Red Grange

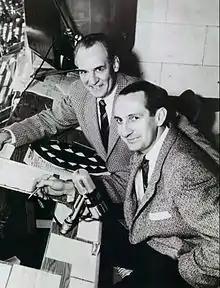
Grange (top) with broadcast partner Lindsey Nelson for NCAA Game of the Week coverage, 1955

After the January tour, Pyle approached George Halas and Dutch Sternaman about buying an interest in the Bears, but was turned down. In response, he and Grange attempted to form their own team, the New York Yankees, and gain entry into the NFL. Although they acquired a five-year lease to play at Yankee Stadium, Mara intervened as he felt the Yankees infringed on his Giants' territorial rights.